Helena, mother of Constantine I

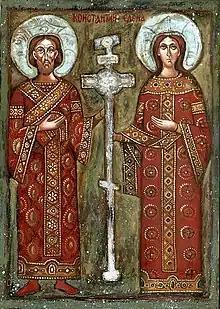
Eastern Orthodox Bulgarian icon of Saint Constantine and Saint Helena

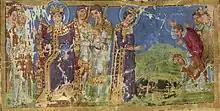
Saint Helena retrieving the true cross, miniature from the 9th century Paris Gregory

She is most famous for the discovery of the True Cross, which she was not responsible. Emperor Hadrian had built during the 130s a temple to Venus over the supposed site of Jesus' tomb near Calvary, and renamed the city Aelia Capitolina. Accounts differ concerning whether the temple was dedicated to Venus or Jupiter. According to Eusebius, Constantine destroyed the temple of Venus and discovered the burial site of Jesus in the spot. Later legends had Helena destroying the temple.